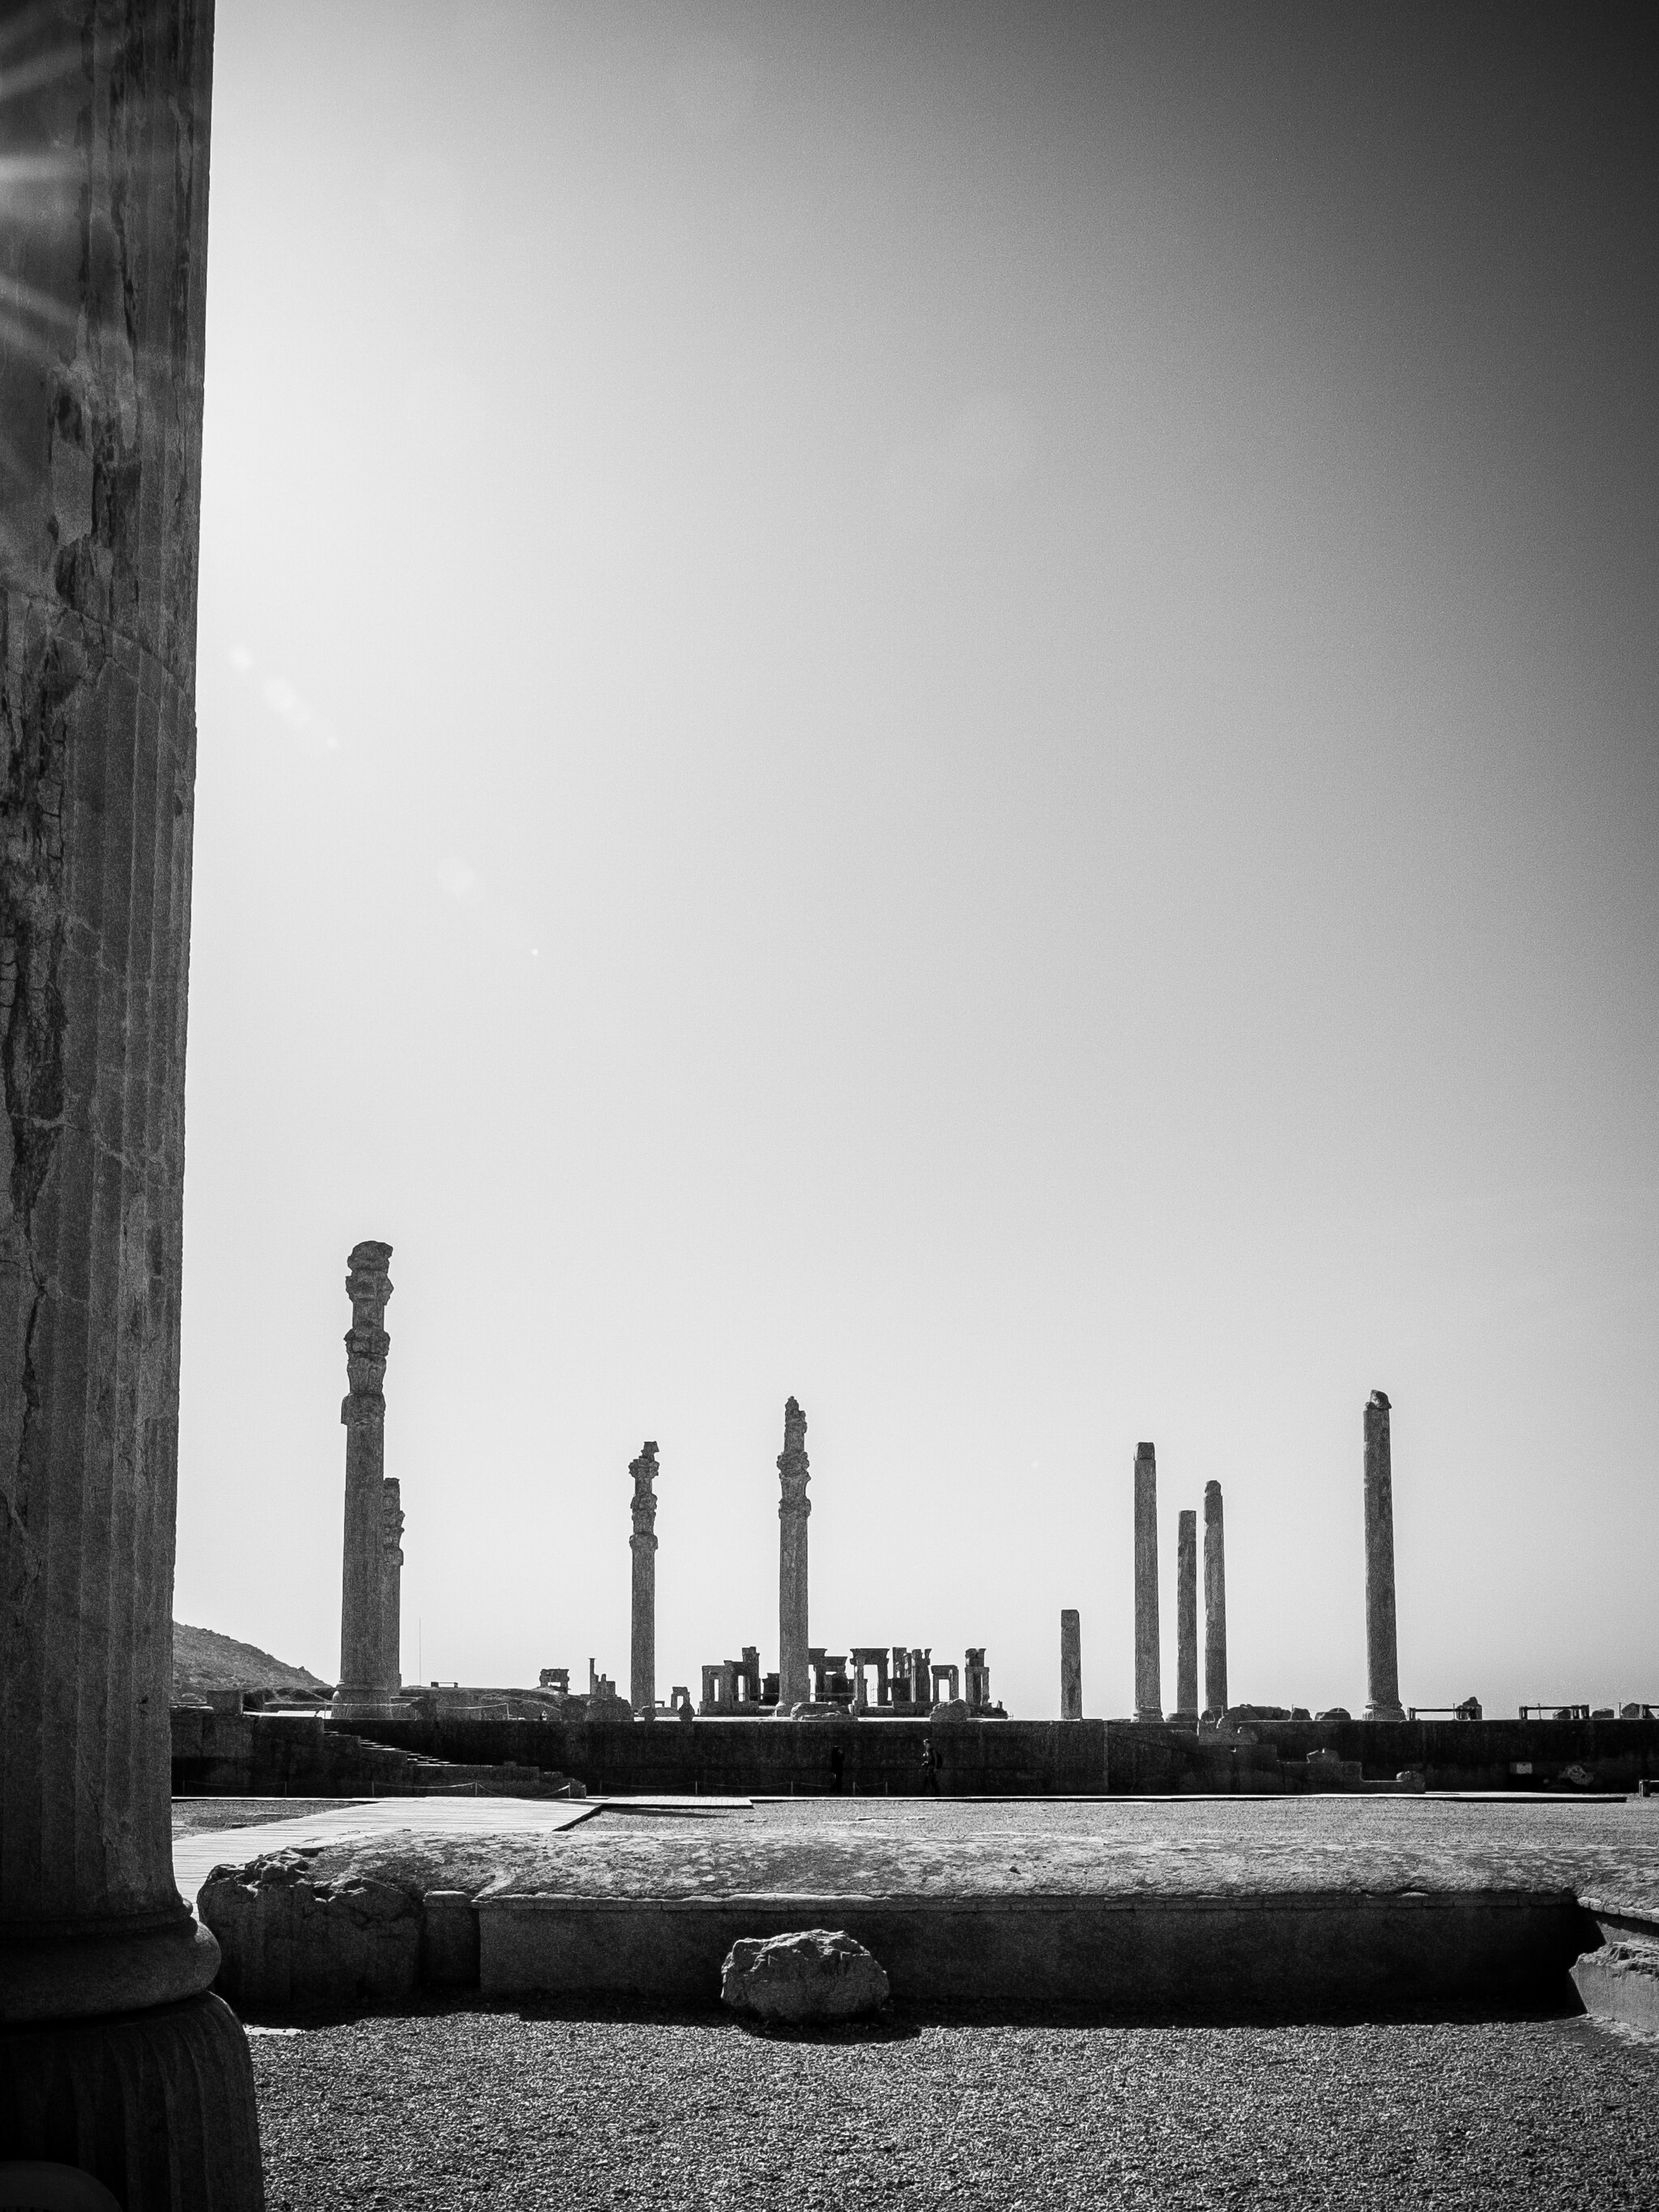
Title: Columns of the Apadana, Persepolis, Iran (51178899621)
Description: Columns of the Apadana, Persepolis, Iran
Date: 2008-10-14 22:43
Categories: Apadana of Persepolis, Flickr images reviewed by FlickreviewR 2, 2008 in Persepolis, Photographs by Julia Maudlin